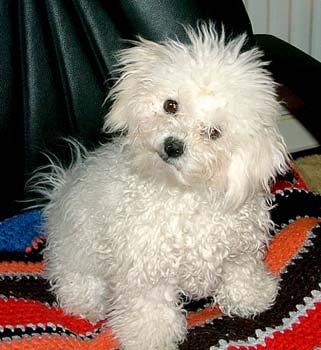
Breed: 2925-n000114-toy_poodle